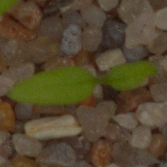
Label: common_chickweed